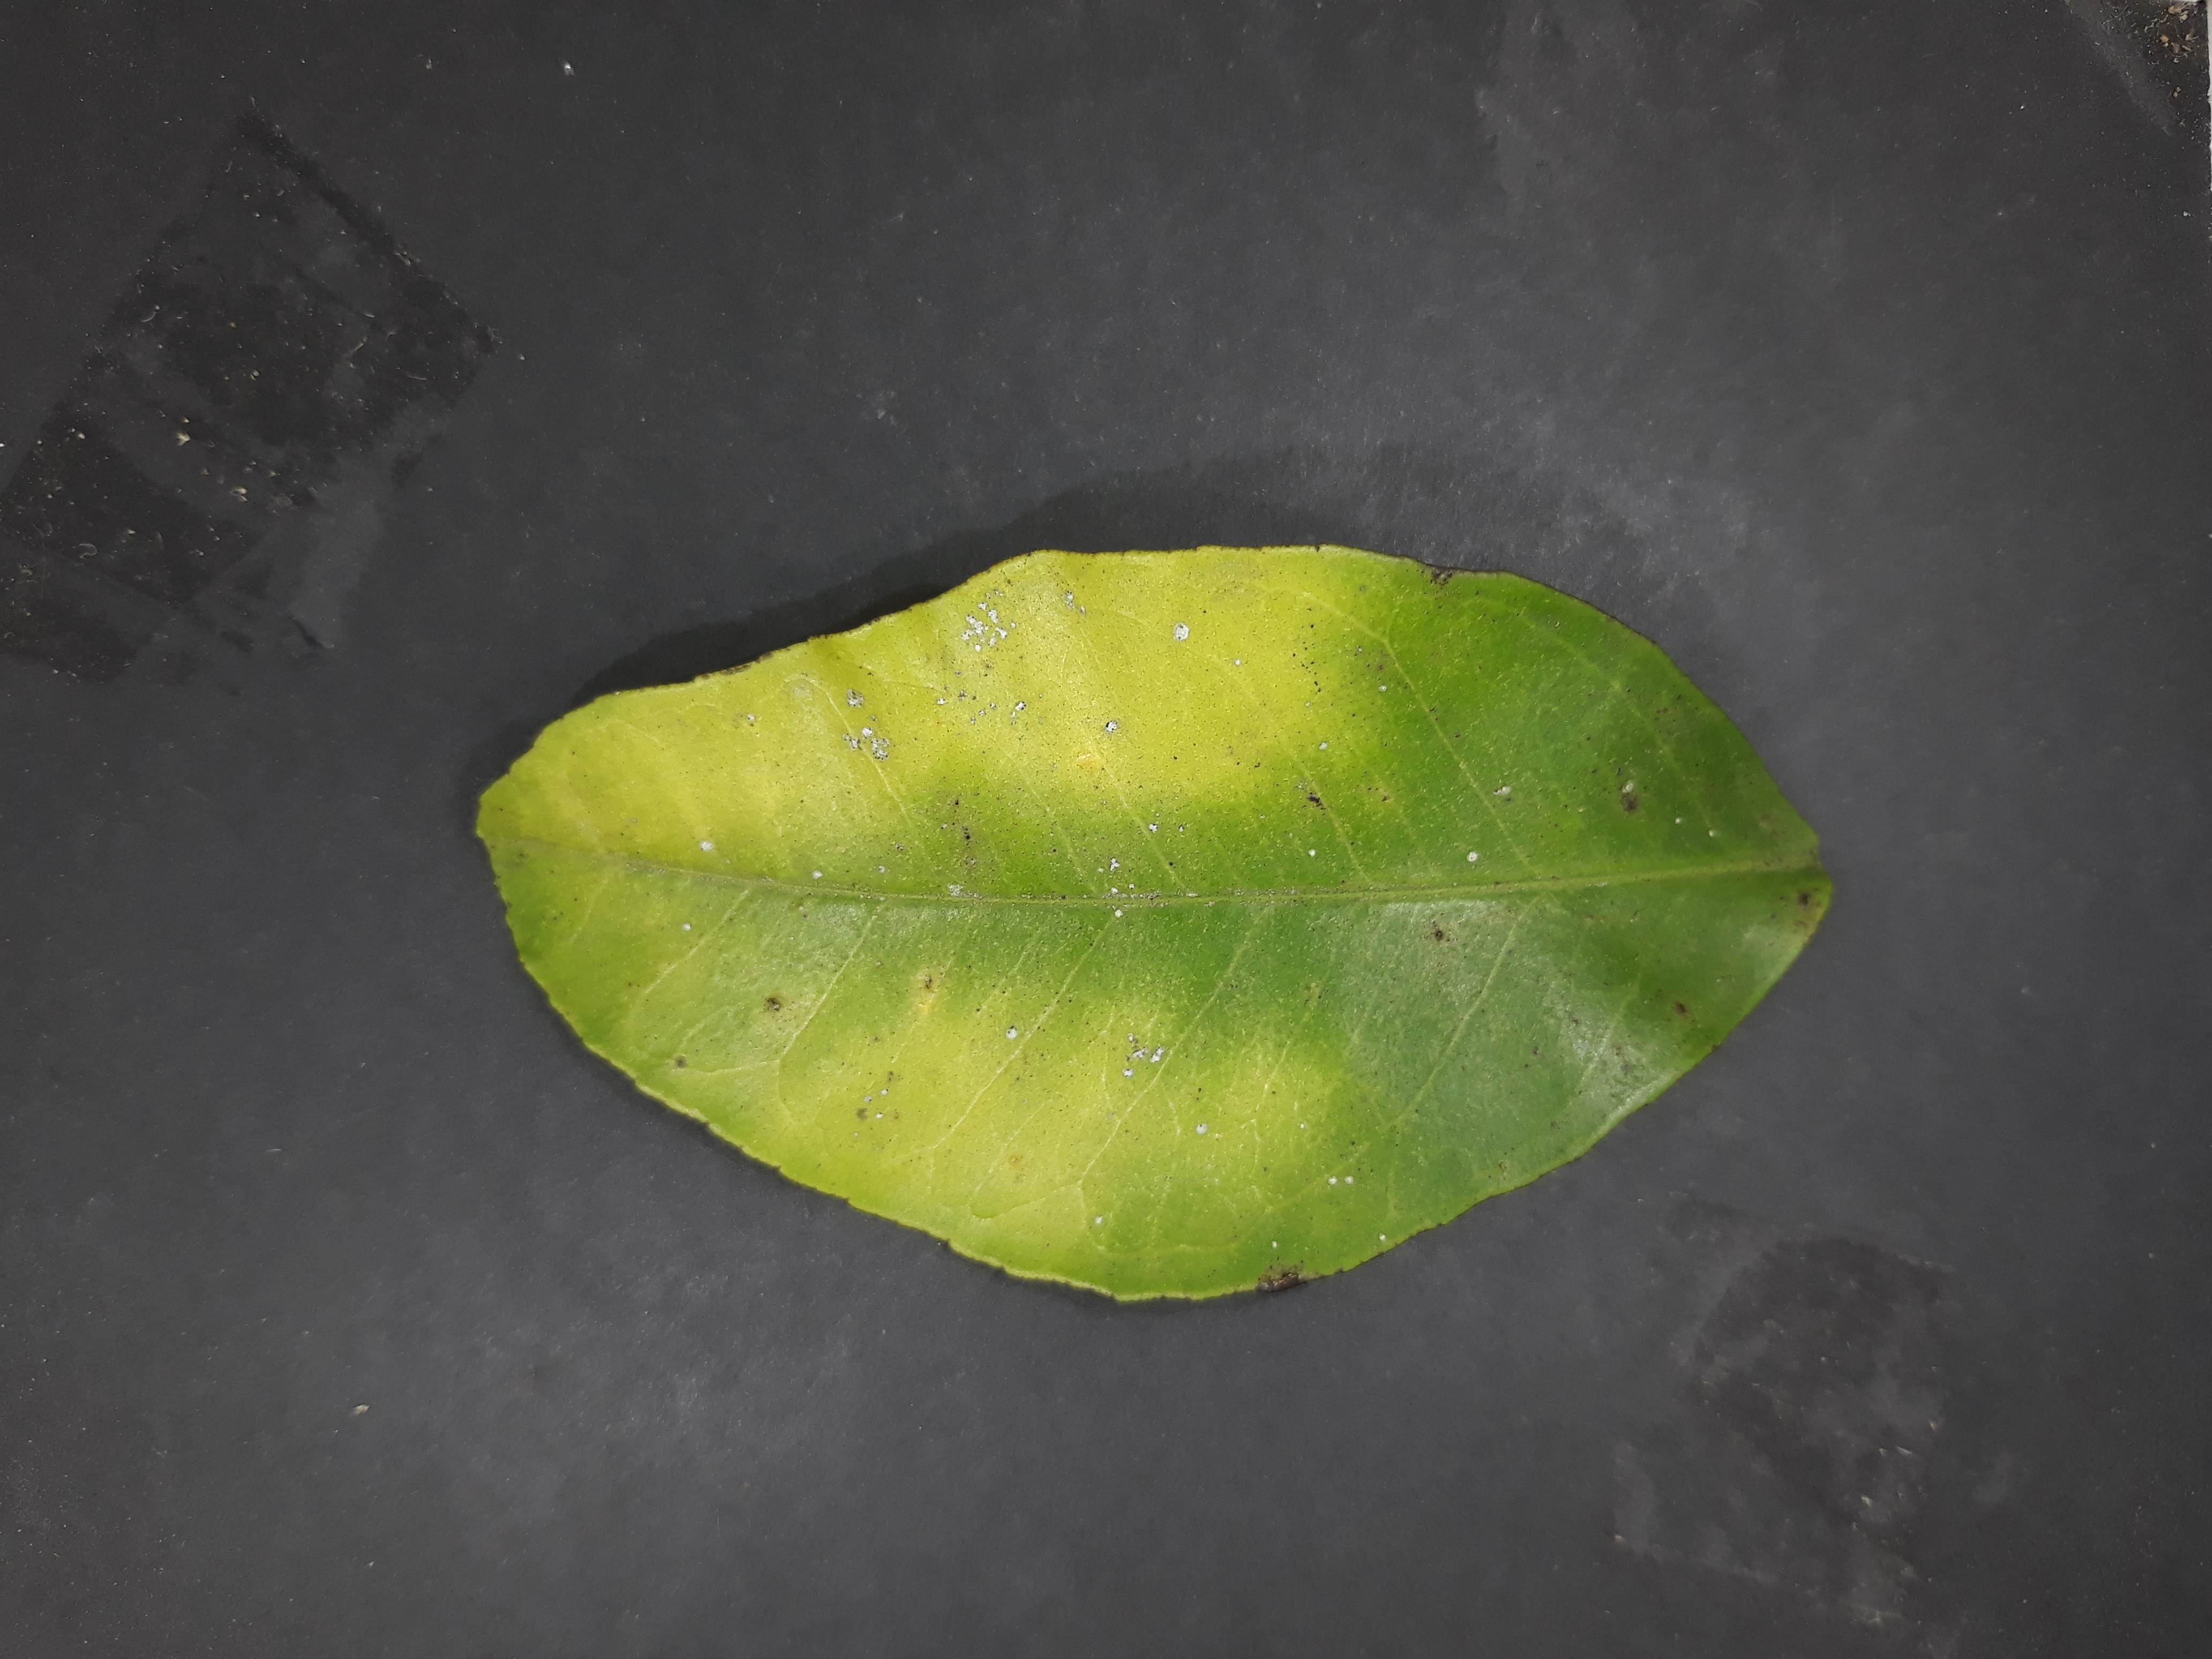
Label: Magnesium deficiency (Mg)